Plato's unwritten doctrines

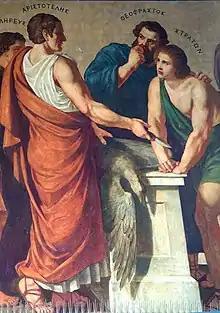
Aristotle, his student Theophrastus, and Strato of Lampsacus (National and Kapodistrian University of Athens).

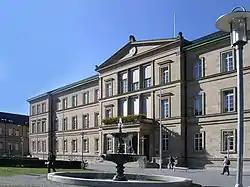
Scholars at the University of Tübingen revolutionized the study of Plato's unwritten doctrines.

If the "Seventh Letter" is authentic, Plato sharply disapproved of disclosing the contents of the supposed unwritten doctrines in writing. However, no obligation to remain silent was imposed upon the 'initiated.' The 'esoteric' character of the teachings should not be understood as a requirement to keep them secret or as a ban on writing about them. Indeed, students in the Academy did later publish writings about the unwritten doctrines or reuse them in their own works. This 'indirect tradition,' the evidence drawn from other ancient authors, supplies a basis for the reconstruction of doctrines that Plato communicated only orally.